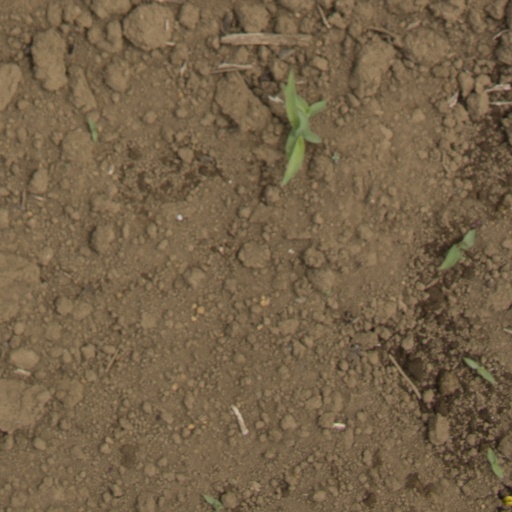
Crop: Jerusalem artichoke